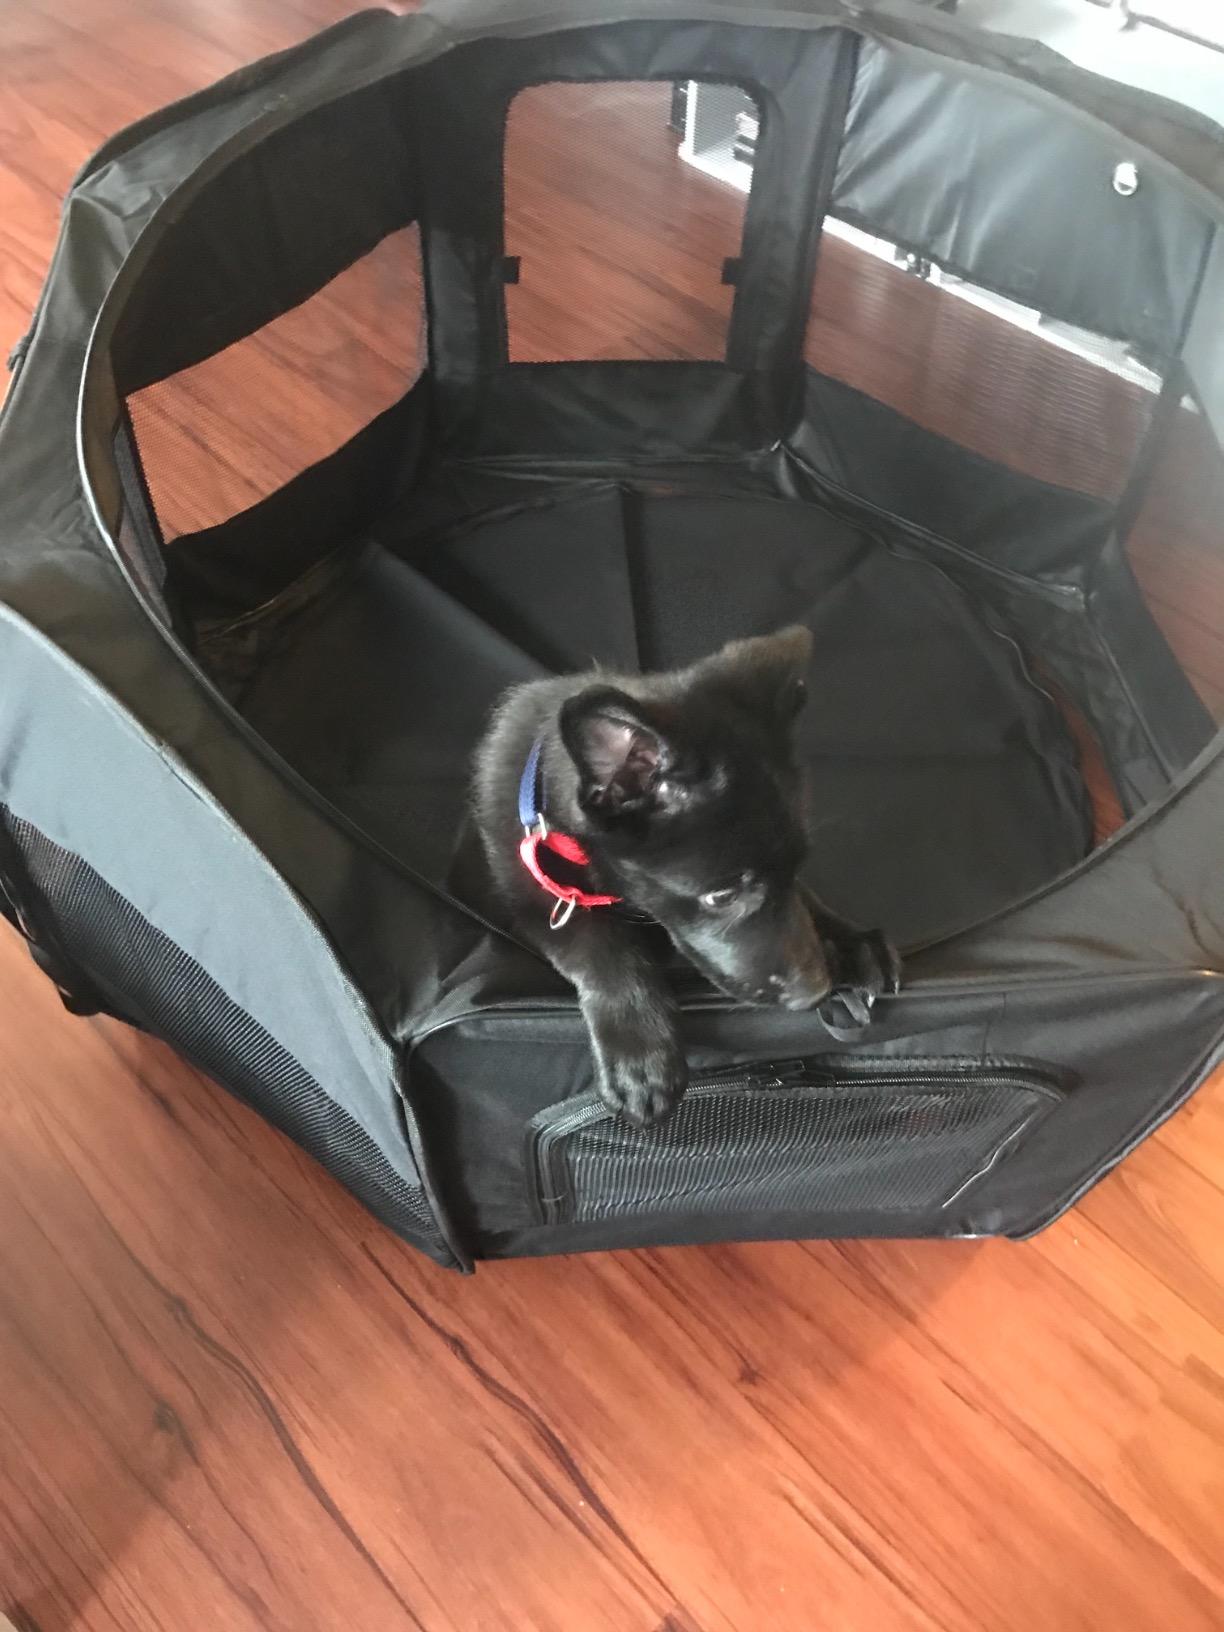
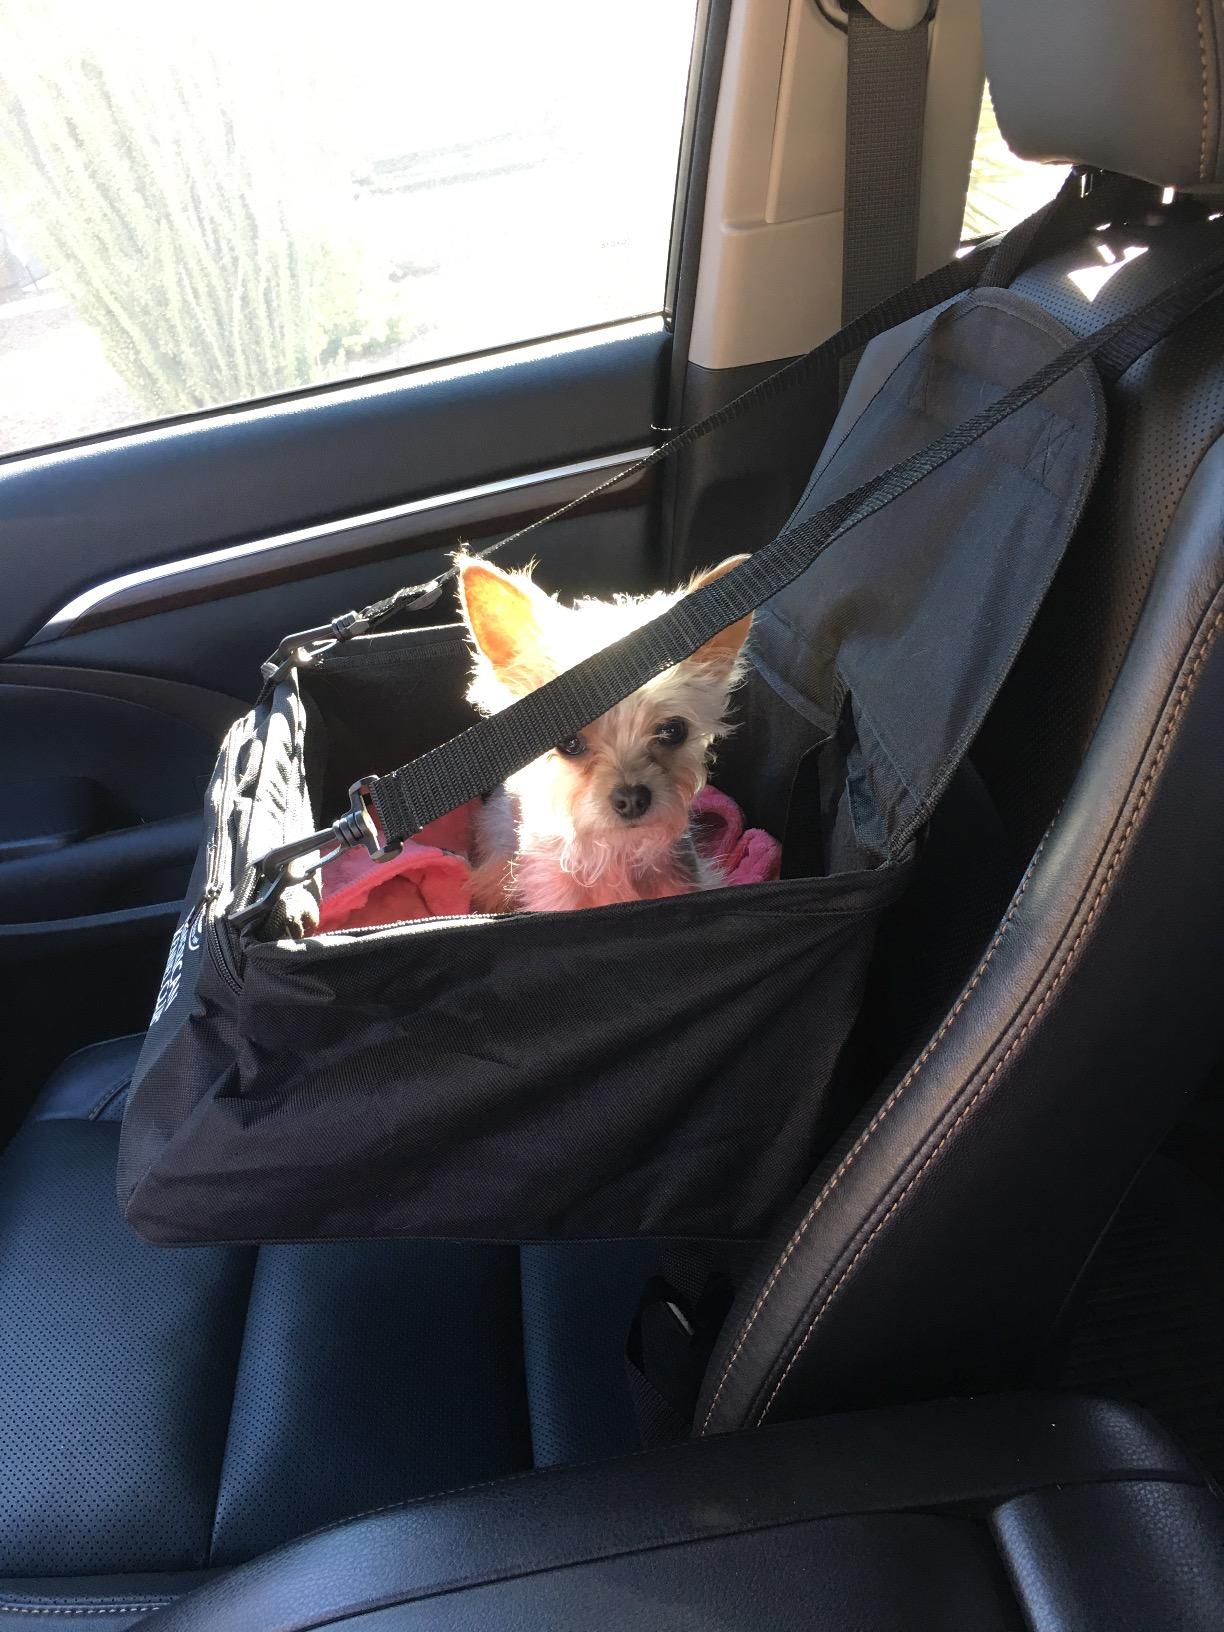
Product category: items_kennel
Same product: no